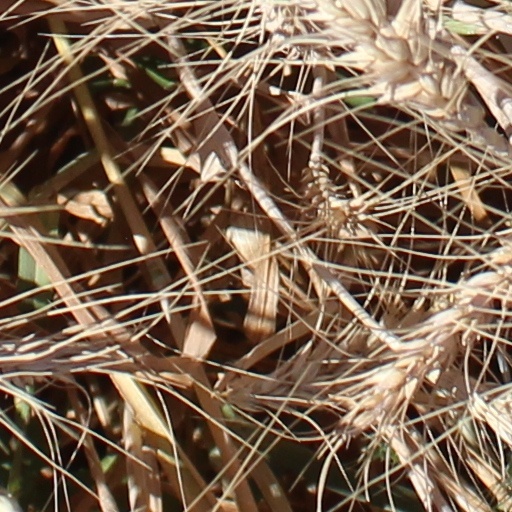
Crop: wheat